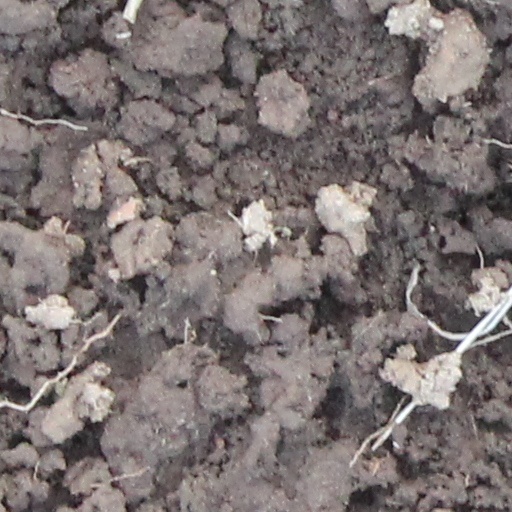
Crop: wheat